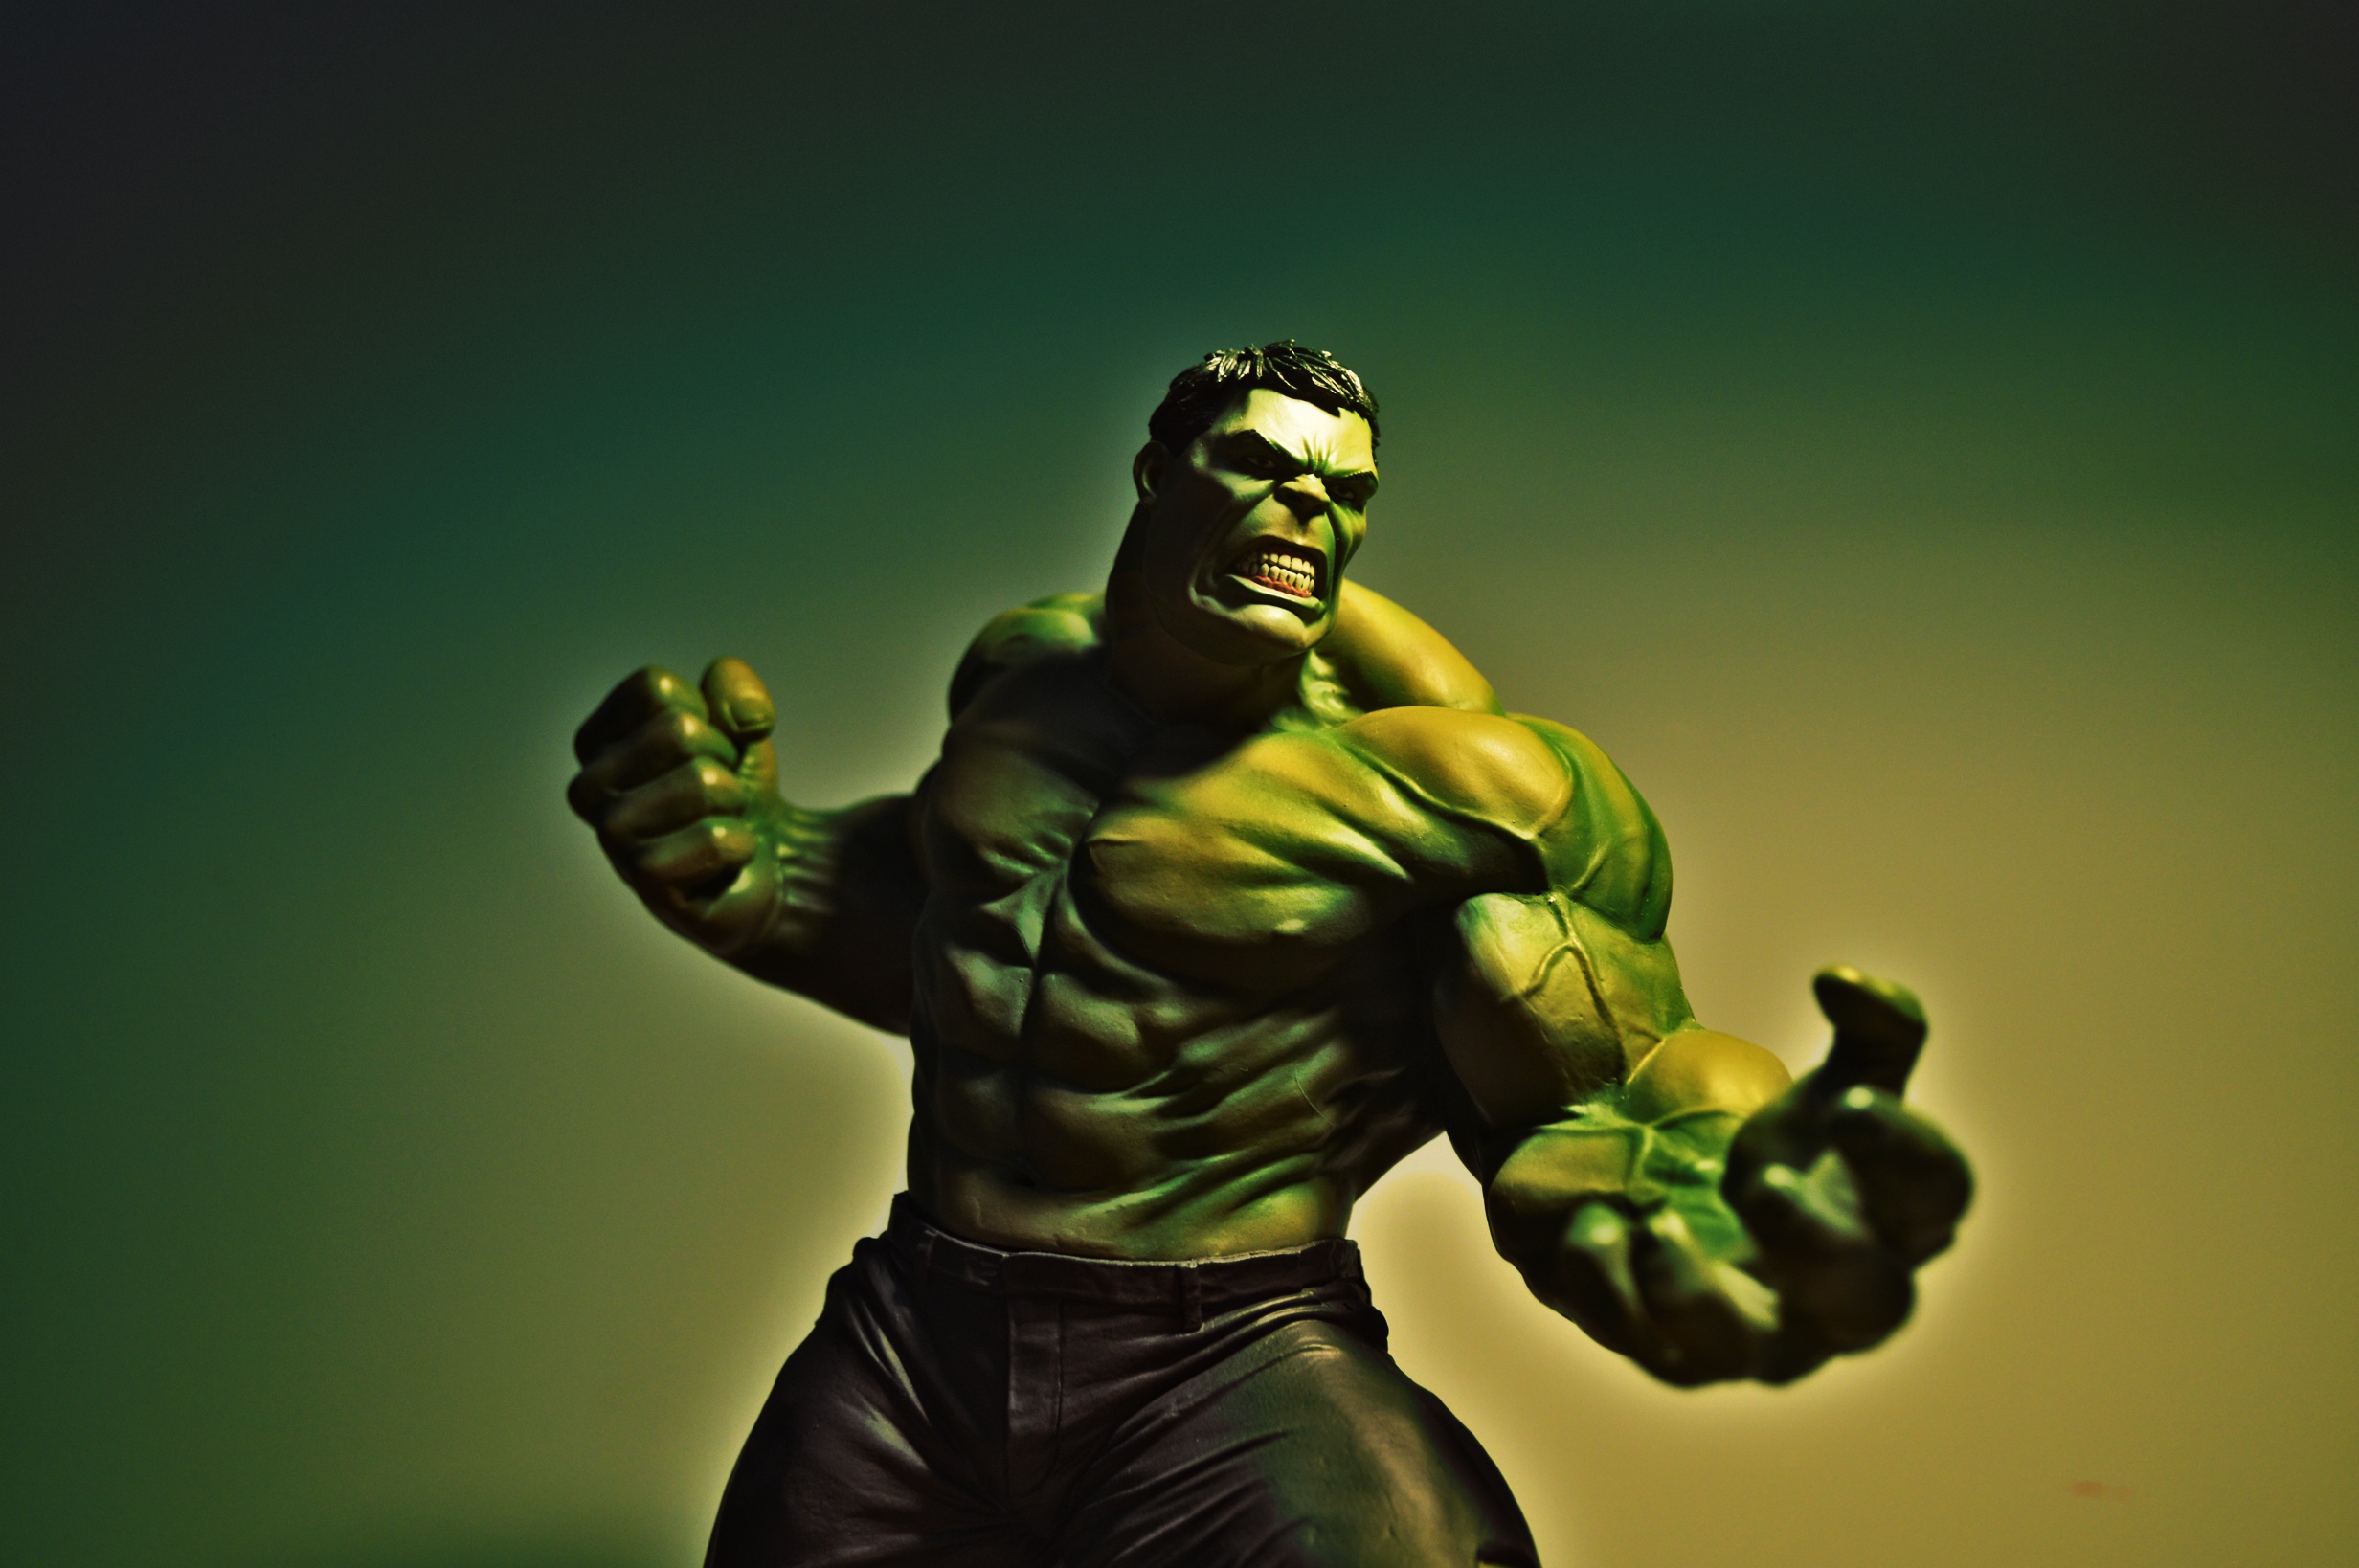
statue, green, darkness, muscle, actionfigure, nerd, marvel, screenshot, hulk, computer wallpaper